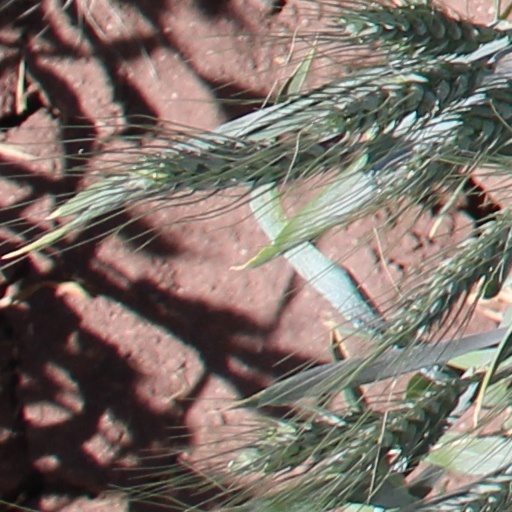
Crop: wheat